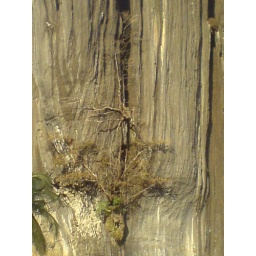
tree in b/w rock